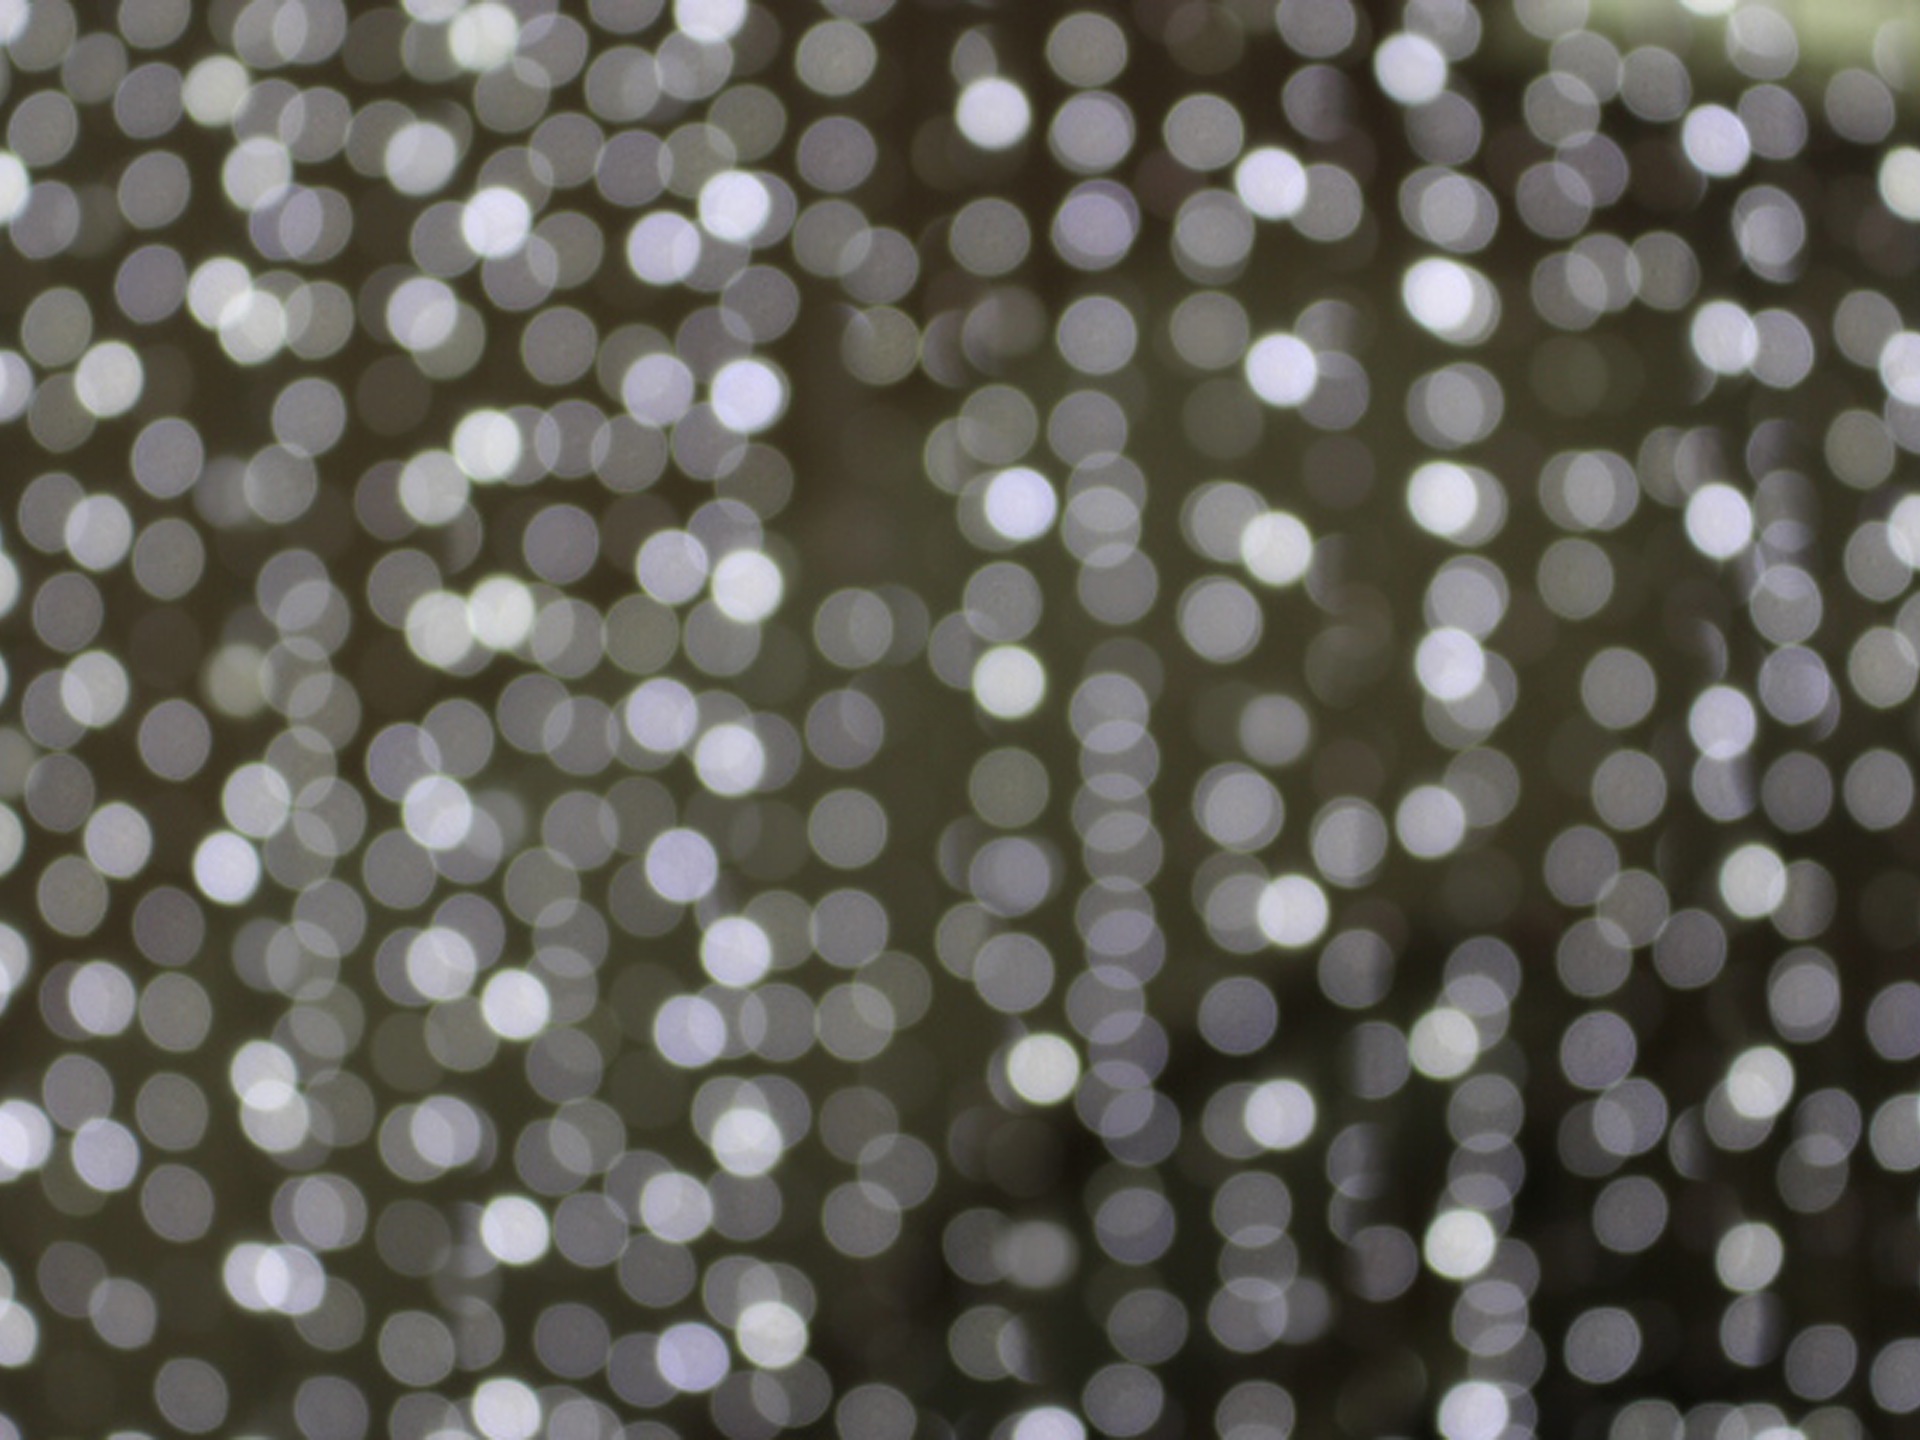
light, bokeh, white, texture, leaf, pattern, line, green, black, monochrome, lighting, circle, glitter, design, shape, foppery, macro photography, maru